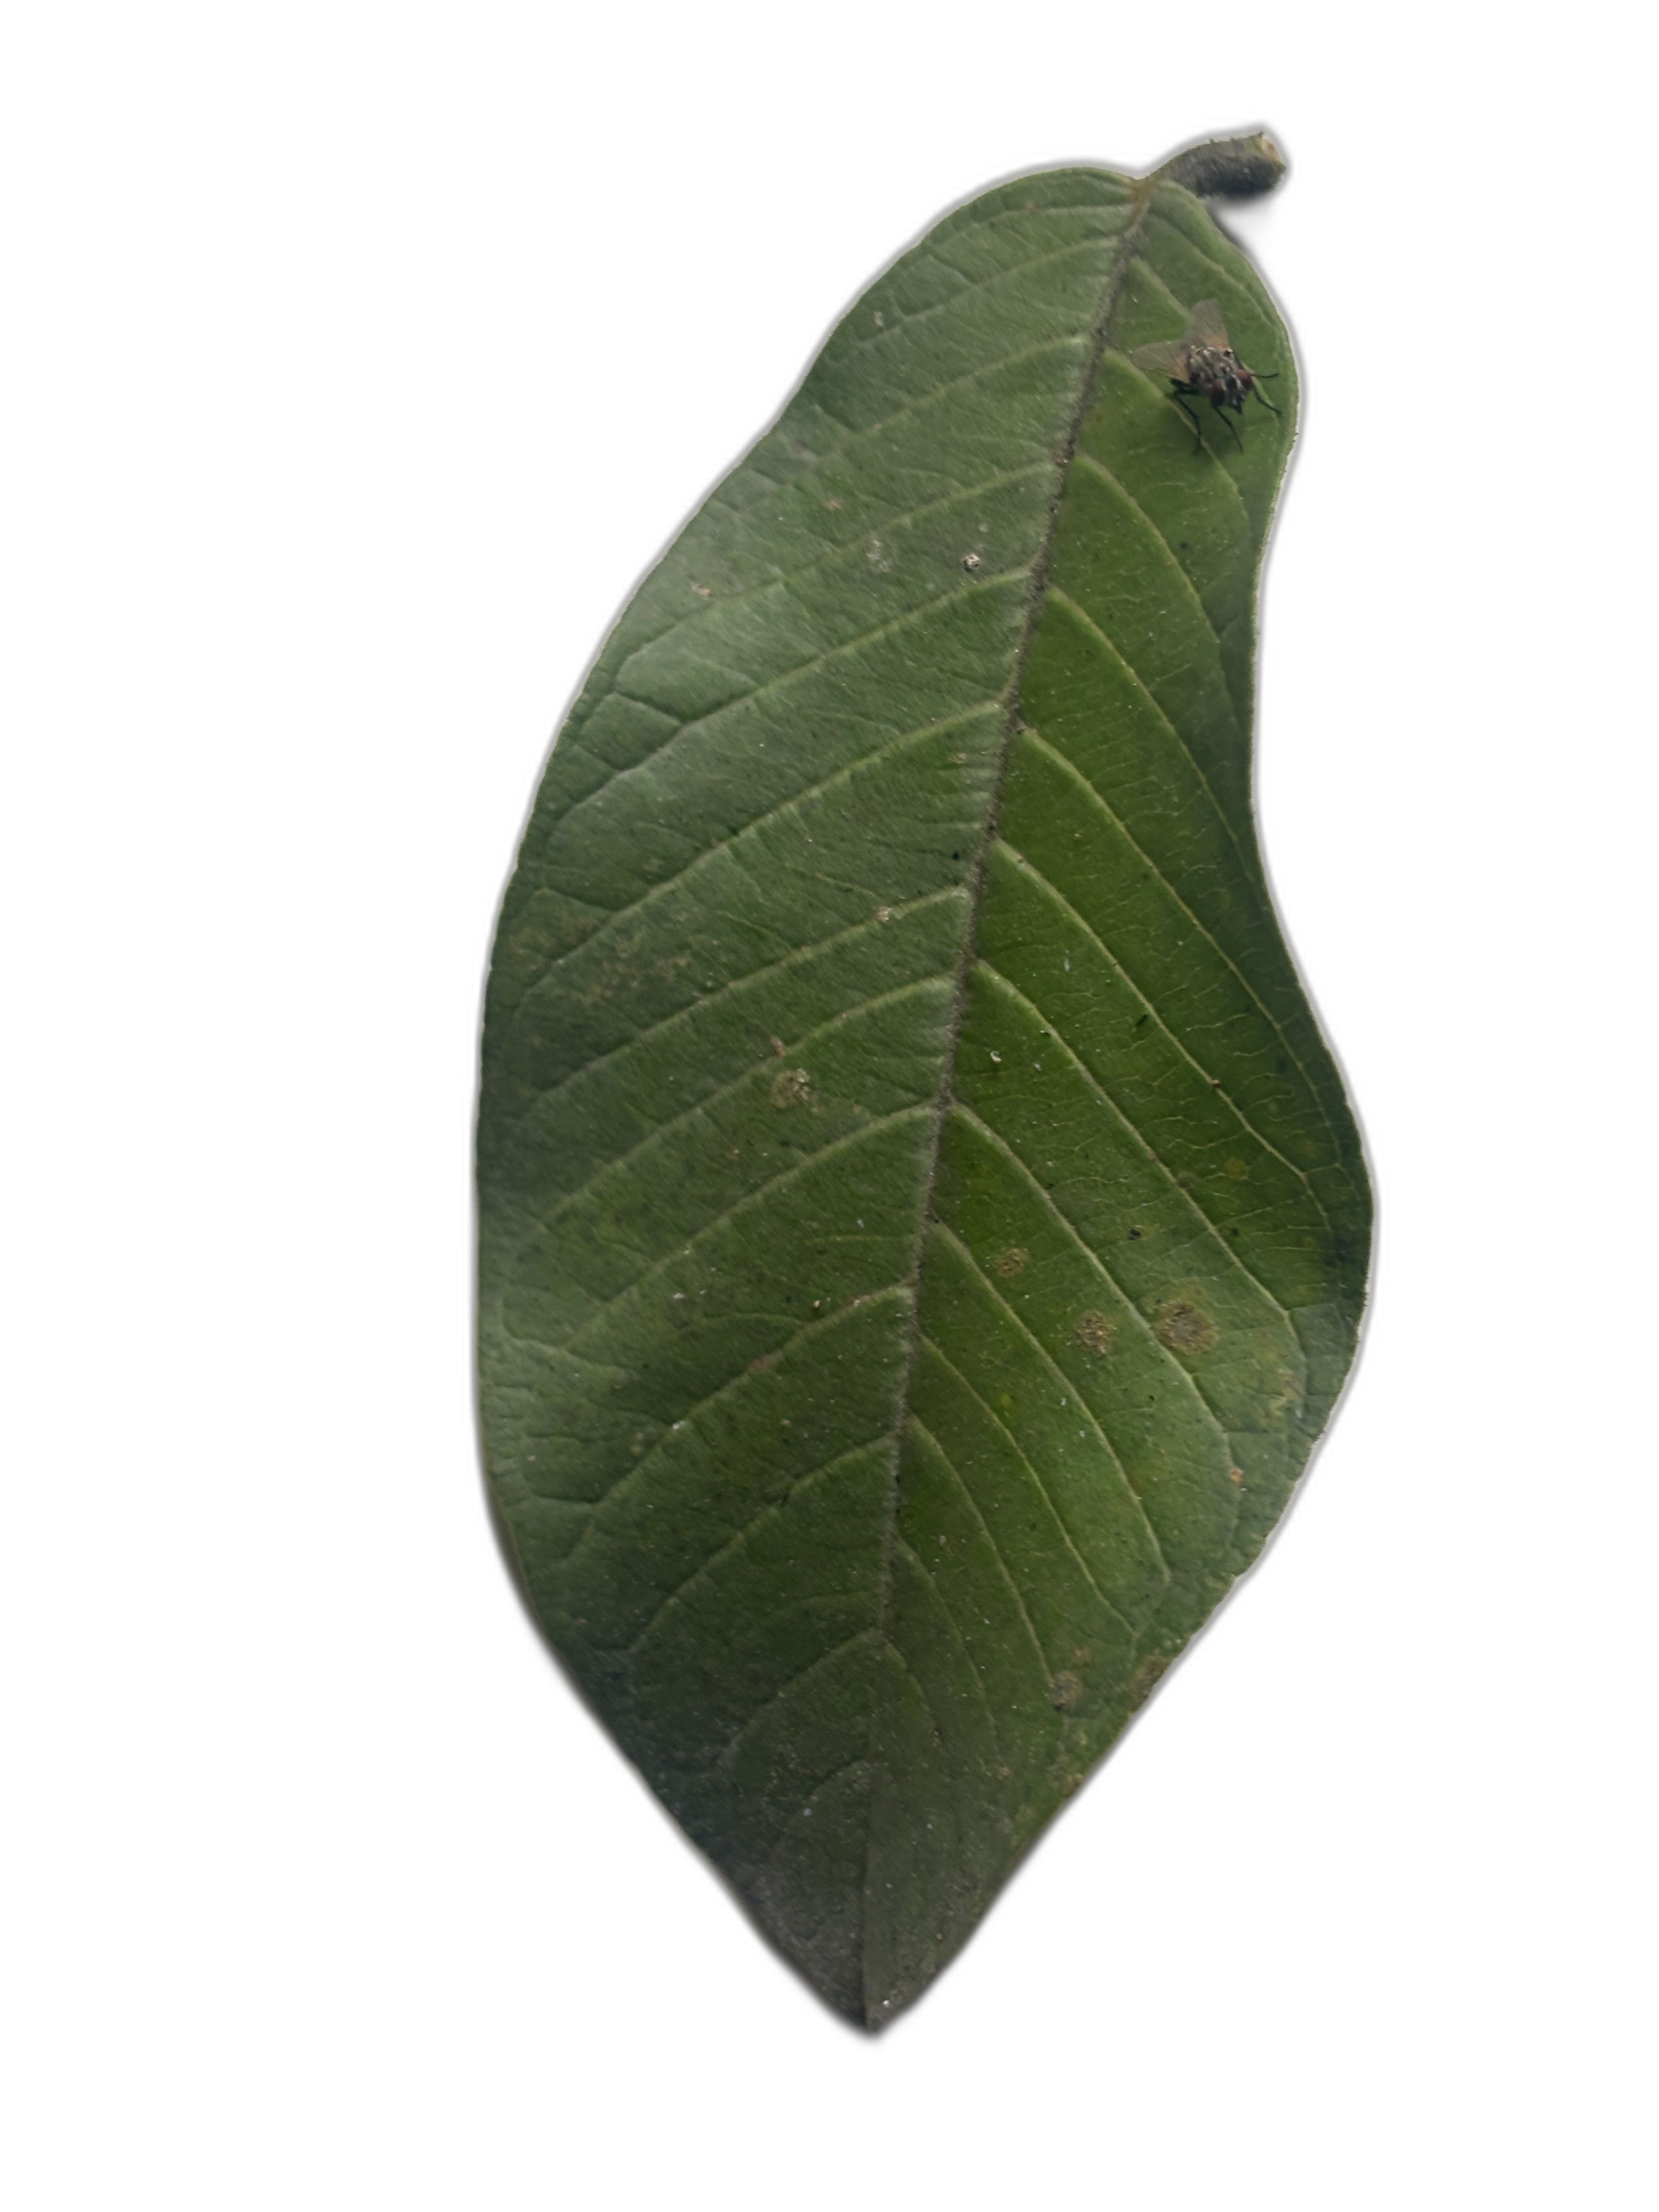
Plant part: leaf
Disease: Healthy